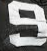
Number: 9